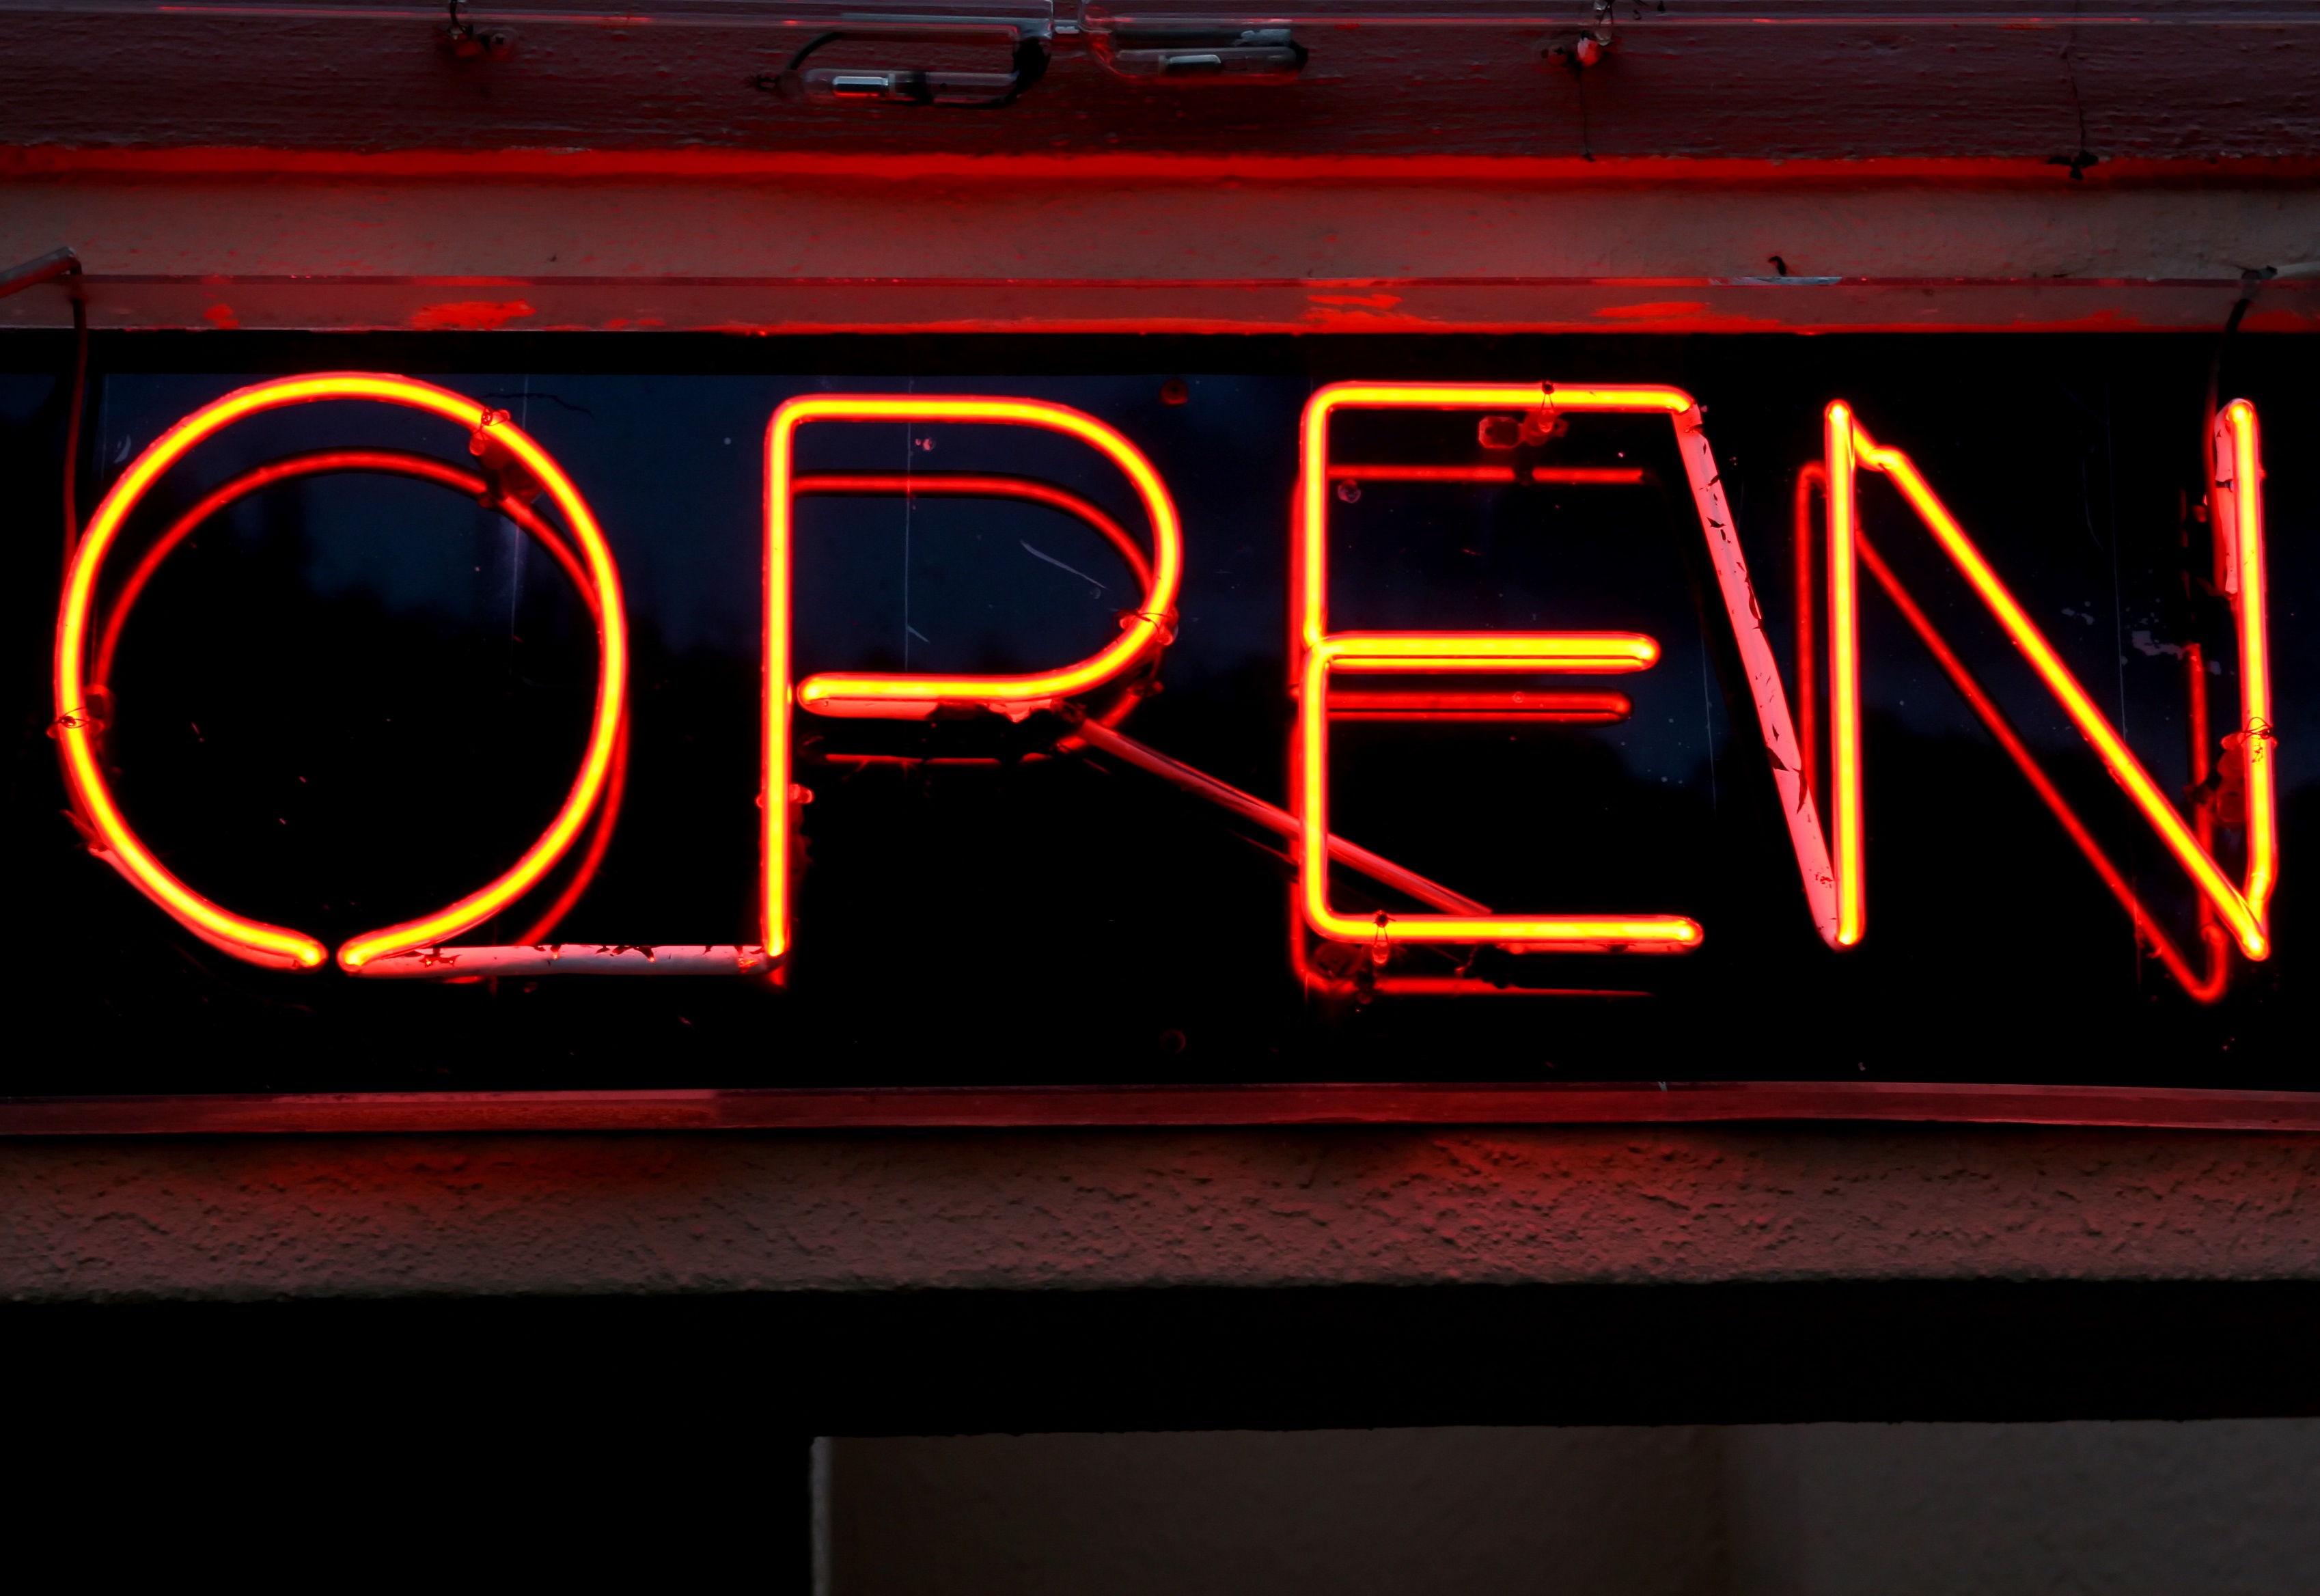
open, light, glowing, wine, night, town, number, restaurant, city, dark, bar, sign, orange, red, glow, drink, nightlife, club, business, electricity, signage, lighting, alcohol, neon, life, fluorescent, neon sign, font, drinking, bright, party, public, private, electric, shape, opening, hours, clubbing, automotive exterior, display device, electronic signage, flat panel display, winebar